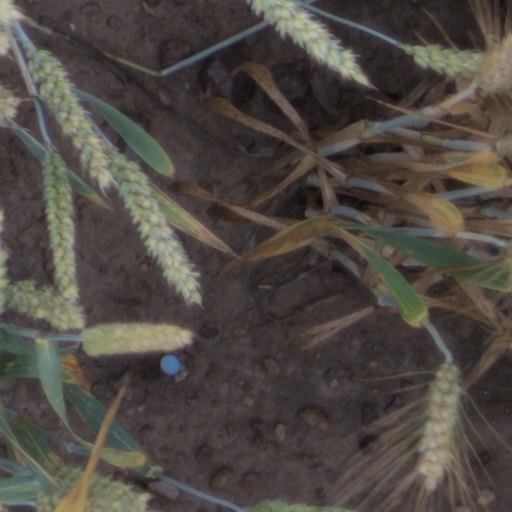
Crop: wheat